Barranquilla Carnival

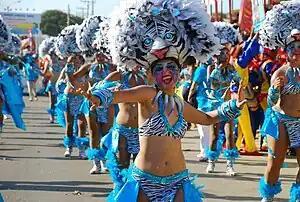
Fantasy dancing group parading.

It therefore shows innovating choreographic mixtures fluctuating from the most traditional, through the local, to the international by blending international rhythms, such as samba, salsa, reggaeton, champeta and electronic music with other local ones such as cumbia, porro, mapalé and merecumbé. This event attracts renewing proposals searching for a space in the carnival. The success of a fantasy dancing group could have a renewing meaning to the carnival itself, enriching it and helping in its development. Over time, this parade has become one of the most attended events of the carnival.